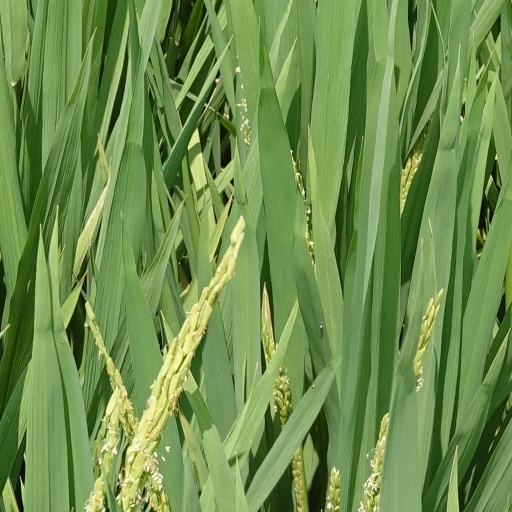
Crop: rice